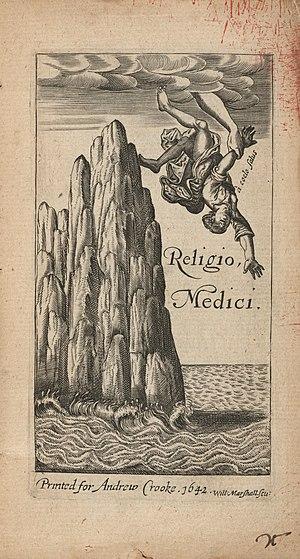
Religio Medici est une œuvre de Sir Thomas Browne publiée en 1643 après avoir été imprimée l'année précédente à l'insu de l'auteur. Cet essai, qui tient du testament spirituel d'un médecin et de l'autobiographie d'un philosophe, connut un grand succès en Europe et demeure l'un des classiques de la littérature britannique. Il a été traduit en plusieurs langues, dont le latin dès 1644, ce qui lui a acquis une audience internationale, puis le français, l'allemand et le flamand.